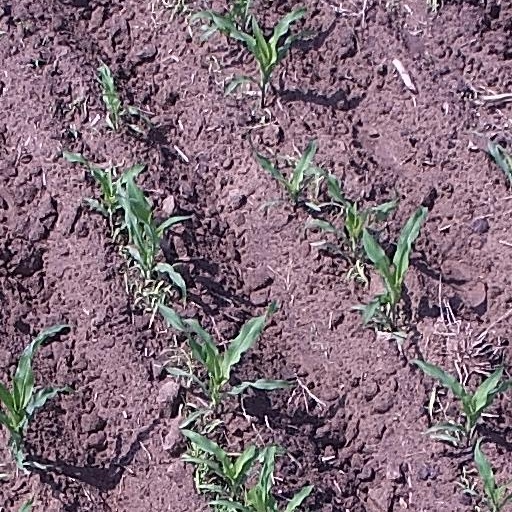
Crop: maize; corn